Cadillac Fleetwood

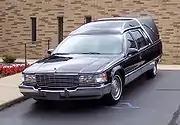
Hearse manufactured using a 1995–1996 Cadillac Fleetwood body

At the time of its production, the Fleetwood was the longest-length production car marketed in the United States, at 225 inches long. Sold exclusively as a four-door sedan (Cadillac dropped the rear-wheel-drive Fleetwood coupe after 1985), the Fleetwood grew four inches in length over the 1992 Brougham. Equipped with dual airbags as standard equipment, the 1993 Fleetwood marked the debut of the Cadillac "Airbank" SRS system, a wider passenger-side airbag designed to protect the right-side and center passenger riding in a front bench seat.